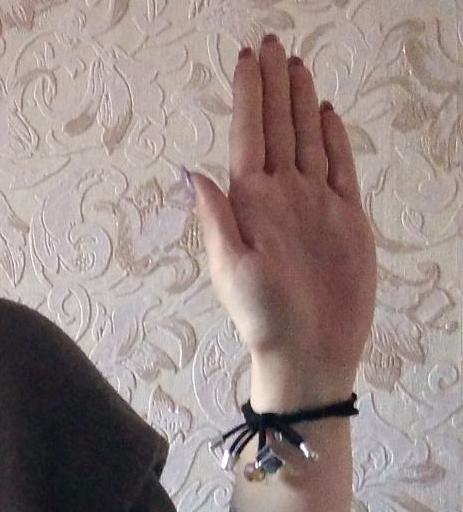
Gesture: stop